Same-Sex Unions in Pre-Modern Europe

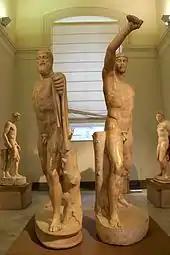
The Greek same-sex couple Harmodius and Aristogeiton were responsible for killing Hipparchus, becoming symbols of Athenian democracy.

Chapter one, "The Vocabulary of Love and Marriage", highlights the problems in translating words describing both emotions and unions from Ancient Greek and Latin into Modern English, and explains that "marriage" carries with it many associations for contemporary westerners that would have been alien to pre-modern Europe. The second chapter, "Heterosexual Matrimony in the Greco-Roman World", explains the multiple forms of mixed-sex union found in classical Europe. Wealthy men could enter into one or more different types of erotic, sexual or romantic relationships with women; they could use those who were slaves or servants who were under their domination for sexual gratification, hire a prostitute, hire a concubine, or marry a woman (either monogamously, or in many cases, polygamously).